MAGIC (telescope)

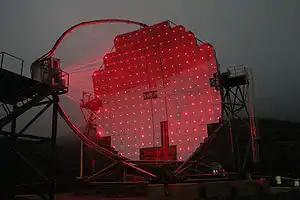
During foggy nights, the laser reference beams of MAGIC's active control could be seen. However, they are no longer needed for operation.

Physicists from over twenty institutions in Germany, Spain, Italy, Switzerland, Croatia, Finland, Poland, India,